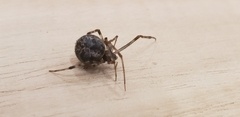
Species: Parasteatoda_tepidariorum